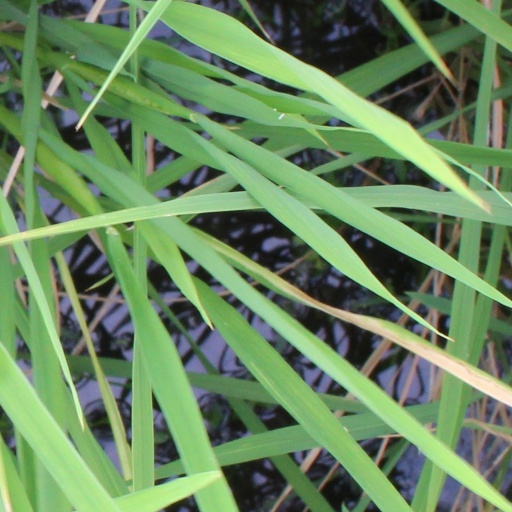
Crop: rice